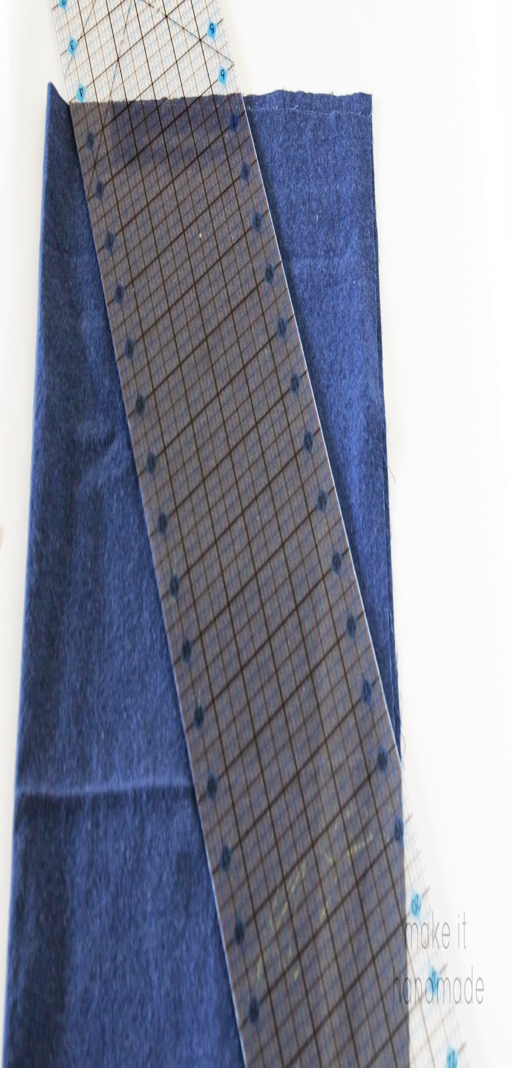
whip up a simple apron for the men in you life .